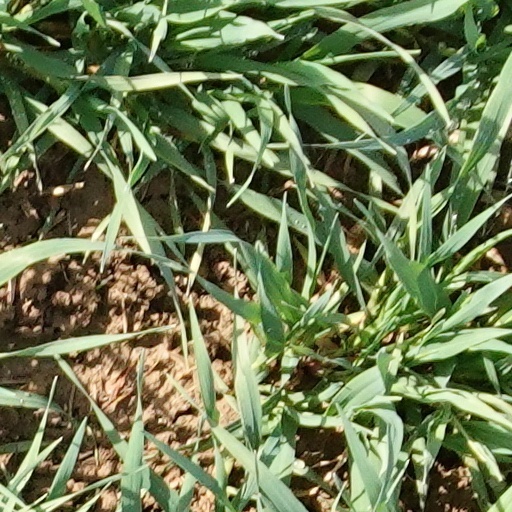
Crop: wheat